Nikki Benz

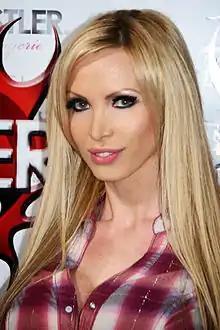
Benz in 2012

Nikki Benz (born 1981 or 1982) is an American pornographic film actress. She was named the 2011 Penthouse Pet of the Year.